Virginia Avenue Tunnel

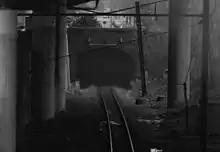
1992 photograph of the northwest entrance to the tunnel taken from New Jersey Avenue SE

The Virginia Avenue Tunnel is a pair of railroad tunnels in Washington, D.C. owned by CSX Transportation. It is part of the CSX RF&P Subdivision and serves freight trains along the eastern seaboard routes, providing a bypass around Union Station.